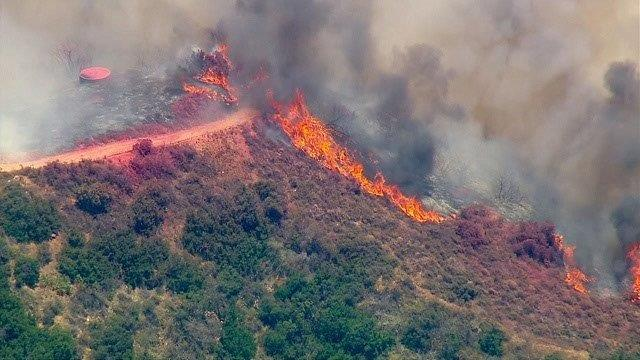
Fire: yes
Smoke: yes